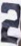
Number: 2